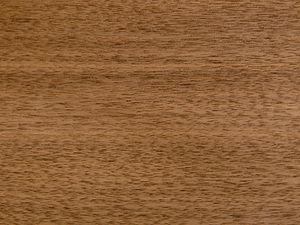
texture du bois de noyer
Les noyers sont un genre d'arbres appartenant à la famille des Juglandacées, originaire des régions tempérées et chaudes principalement de l'hémisphère nord.
Le Style Louis XIV est un style d'ameublement couvrant plus ou moins la période du règne de Louis XIV.